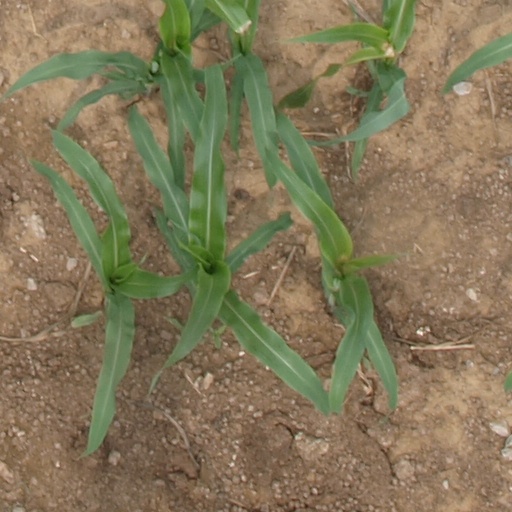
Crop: maize; corn